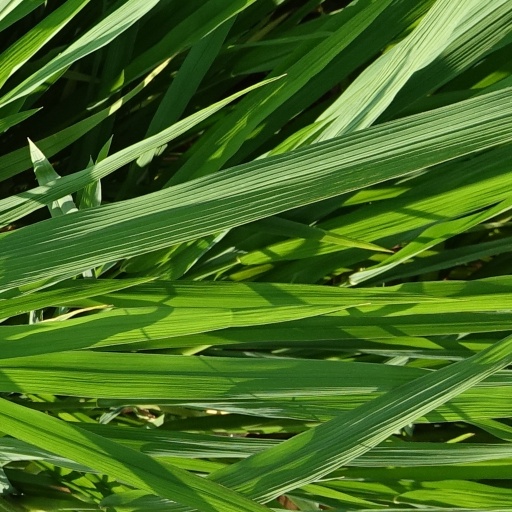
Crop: rice